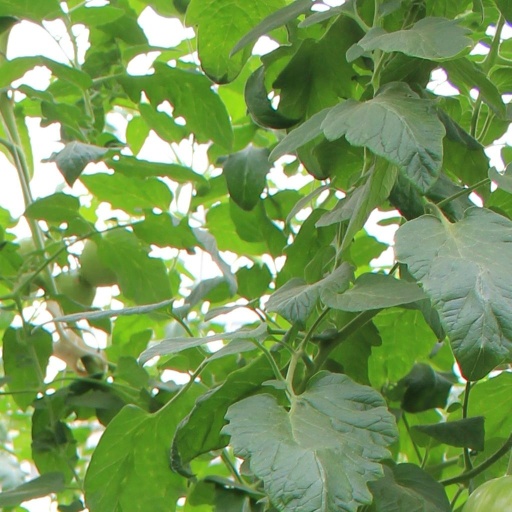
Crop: tomato